Farouk Shousha

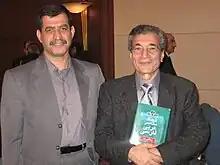
Farouk Shousha right) and

Farouk Shousha (January 9, 1936 – October 14, 2016) was an Egyptian poet. He hosted the popular television program "Umsiya Thaqafiya" ("Cultural Evening") from 1977 through 2006.